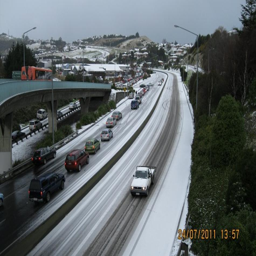
traffic builds up on the southern motorway .